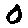
Label: 0